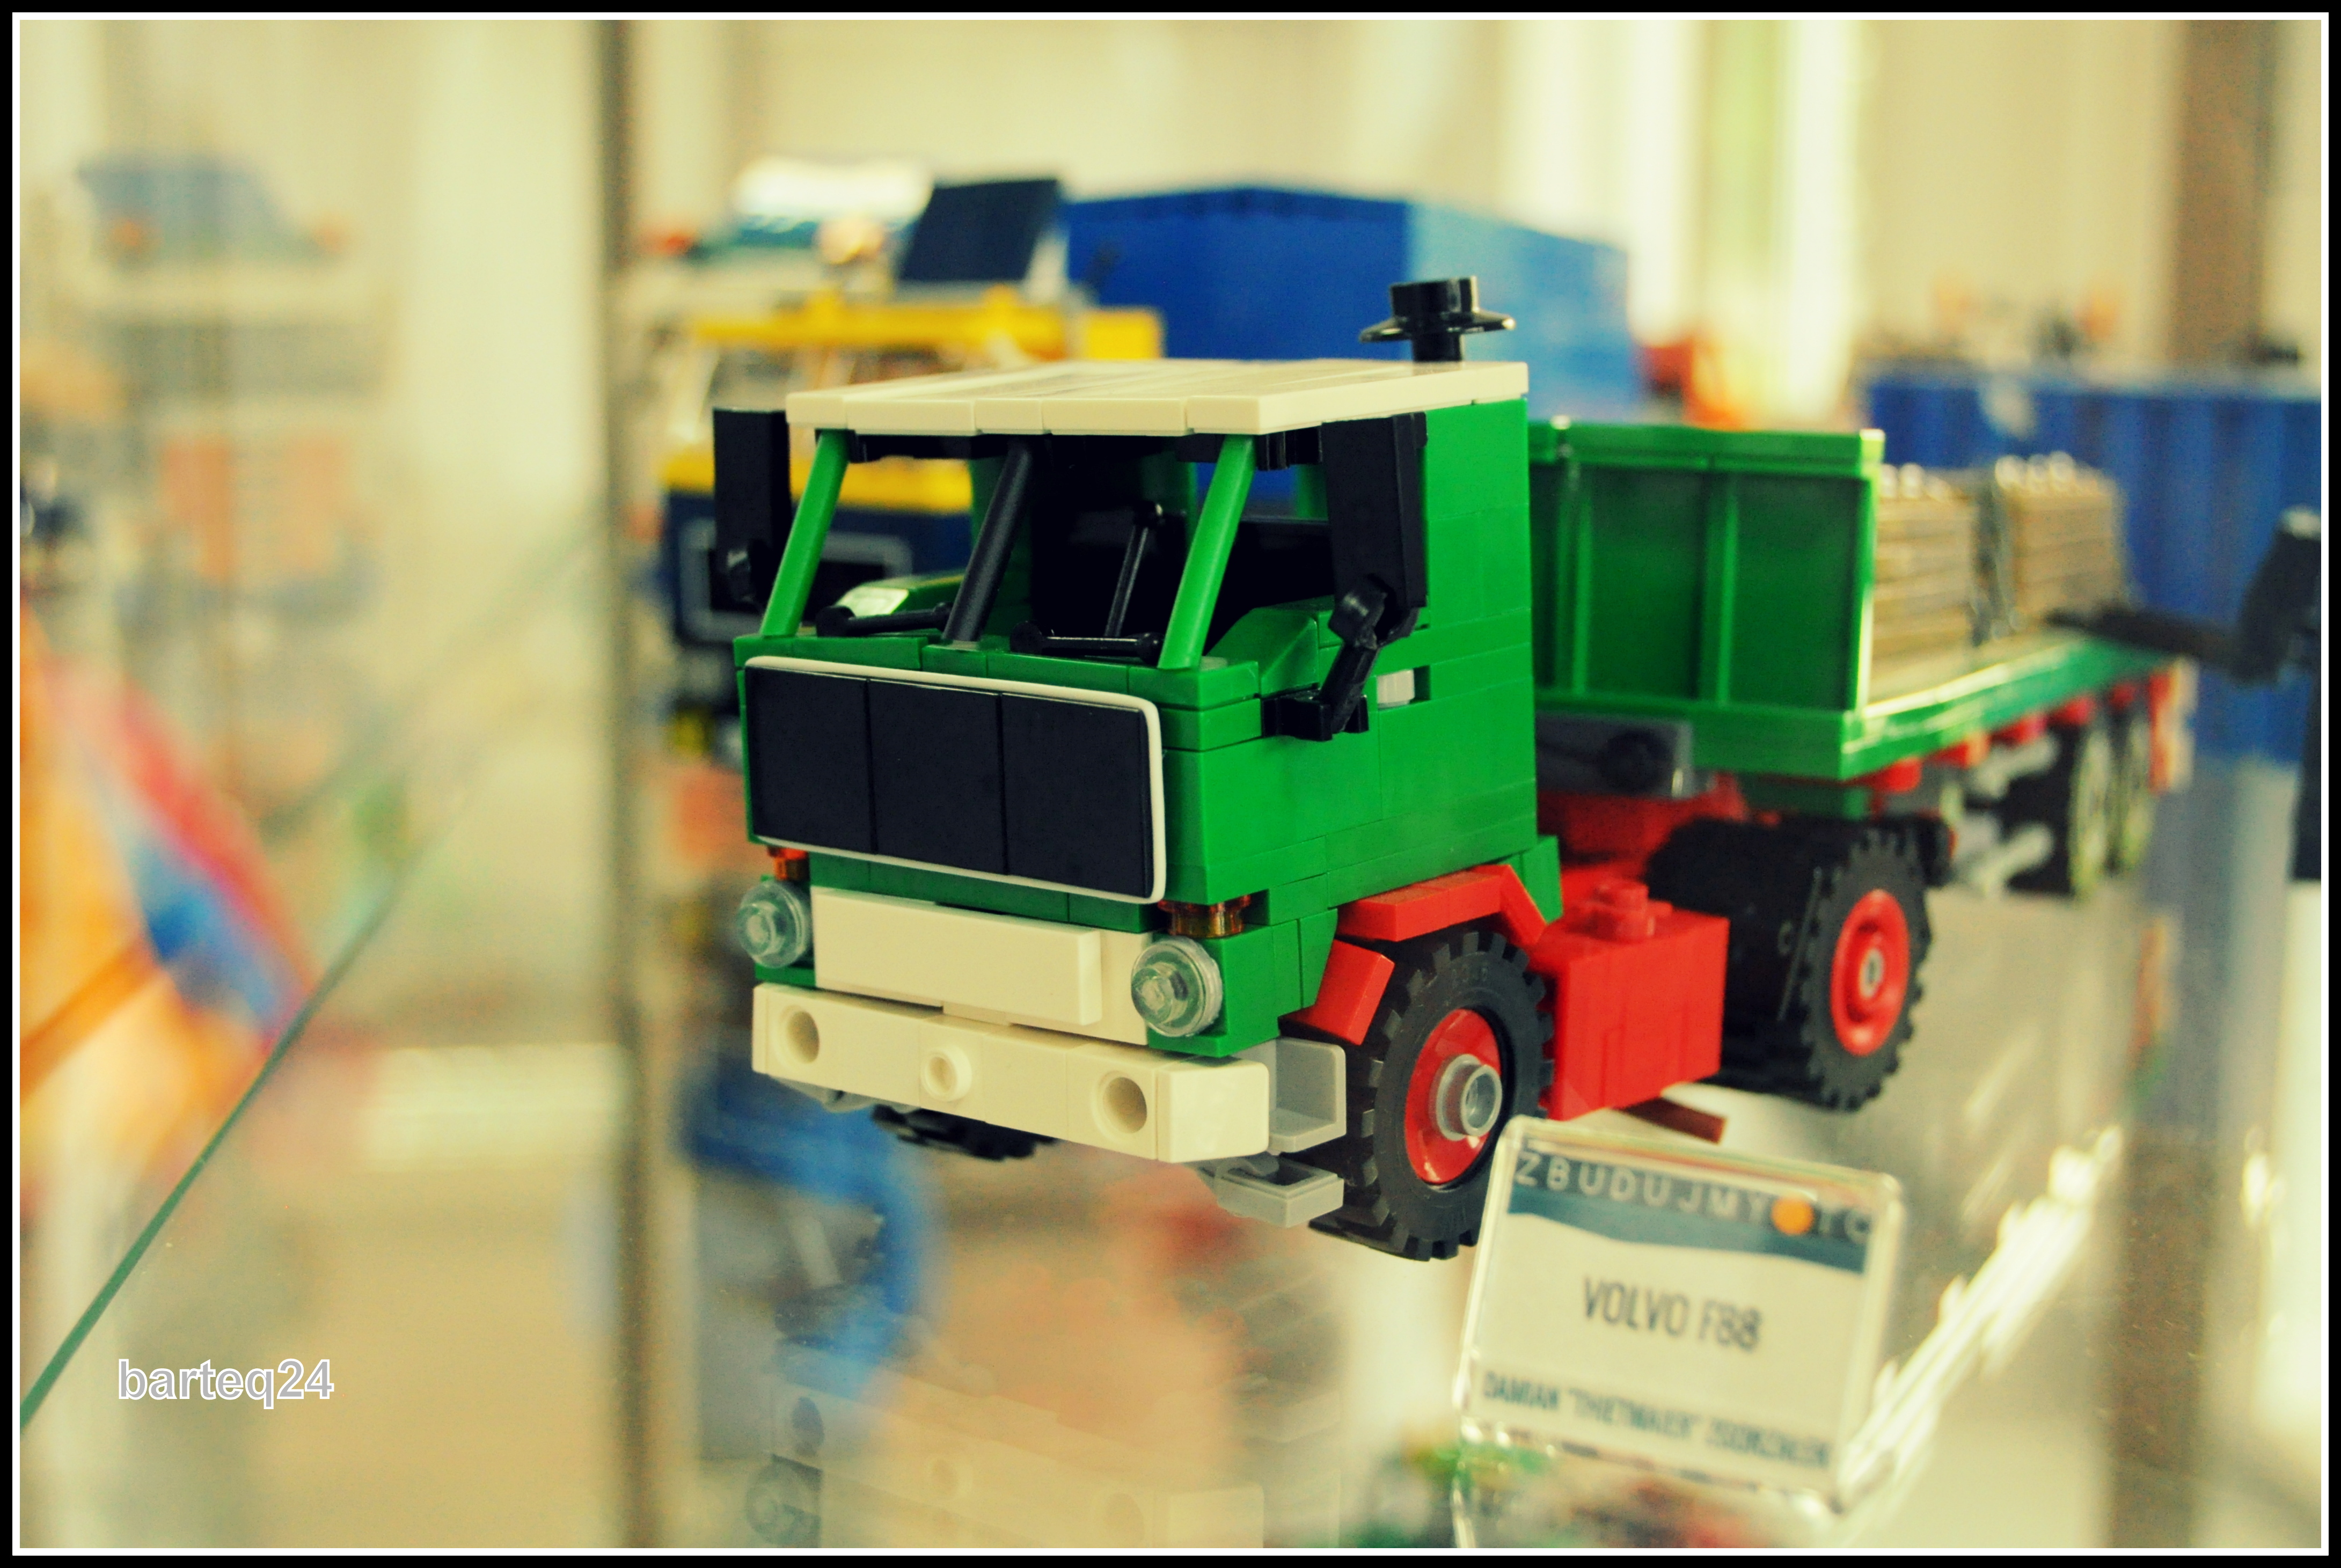
transport, europe, truck, vehicle, toy, poland, europa, lego, polska, pomeranian, pomorze, swarzewo, volvof88, muzeumkochamba tyk, model car, scale model